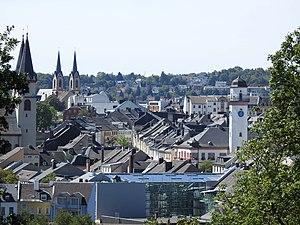
Hof-sur-Saale est une ville-arrondissement de Bavière de 47 296 habitants, dans le district de Haute-Franconie. La ville est une importante ville universitaire et le cœur de l‘économie et de la haute technologie de Haute-Franconie. Et en plus Hof est une ville culturelle avec un théâtre et le festival du film Internationale Hofer Filmtage.